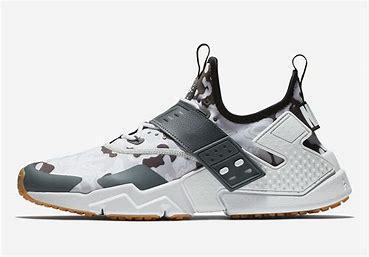
Brand: Nike
Model: Air Huarache Drift